Cameron Mitchell (Stargate)

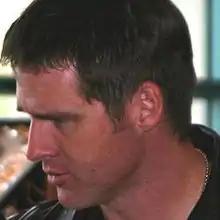
Ben Browder at a "Farscape" convention in 2004, a year before being cast as Cameron Mitchell on "SG-1"

The producers had discussed casting Ben Browder as a possible Major John Sheppard and Colonel Dillon Everett for the first season of "Stargate Atlantis". Browder was still filming "Farscape" at that time, but had met several "Stargate" producers on sci-fi conventions. With Richard Dean Anderson's (Jack O'Neill) departure from "Stargate SG-1" after season 8 (2005), Ben Browder and the "Stargate" producers got together as soon as the introduction of new main characters was discussed. Browder's character was codenamed "M.M." until the producers settled on the name "Cameron 'Cam' Mitchell", with the aviator call sign "Shaft", a pun on camshaft.